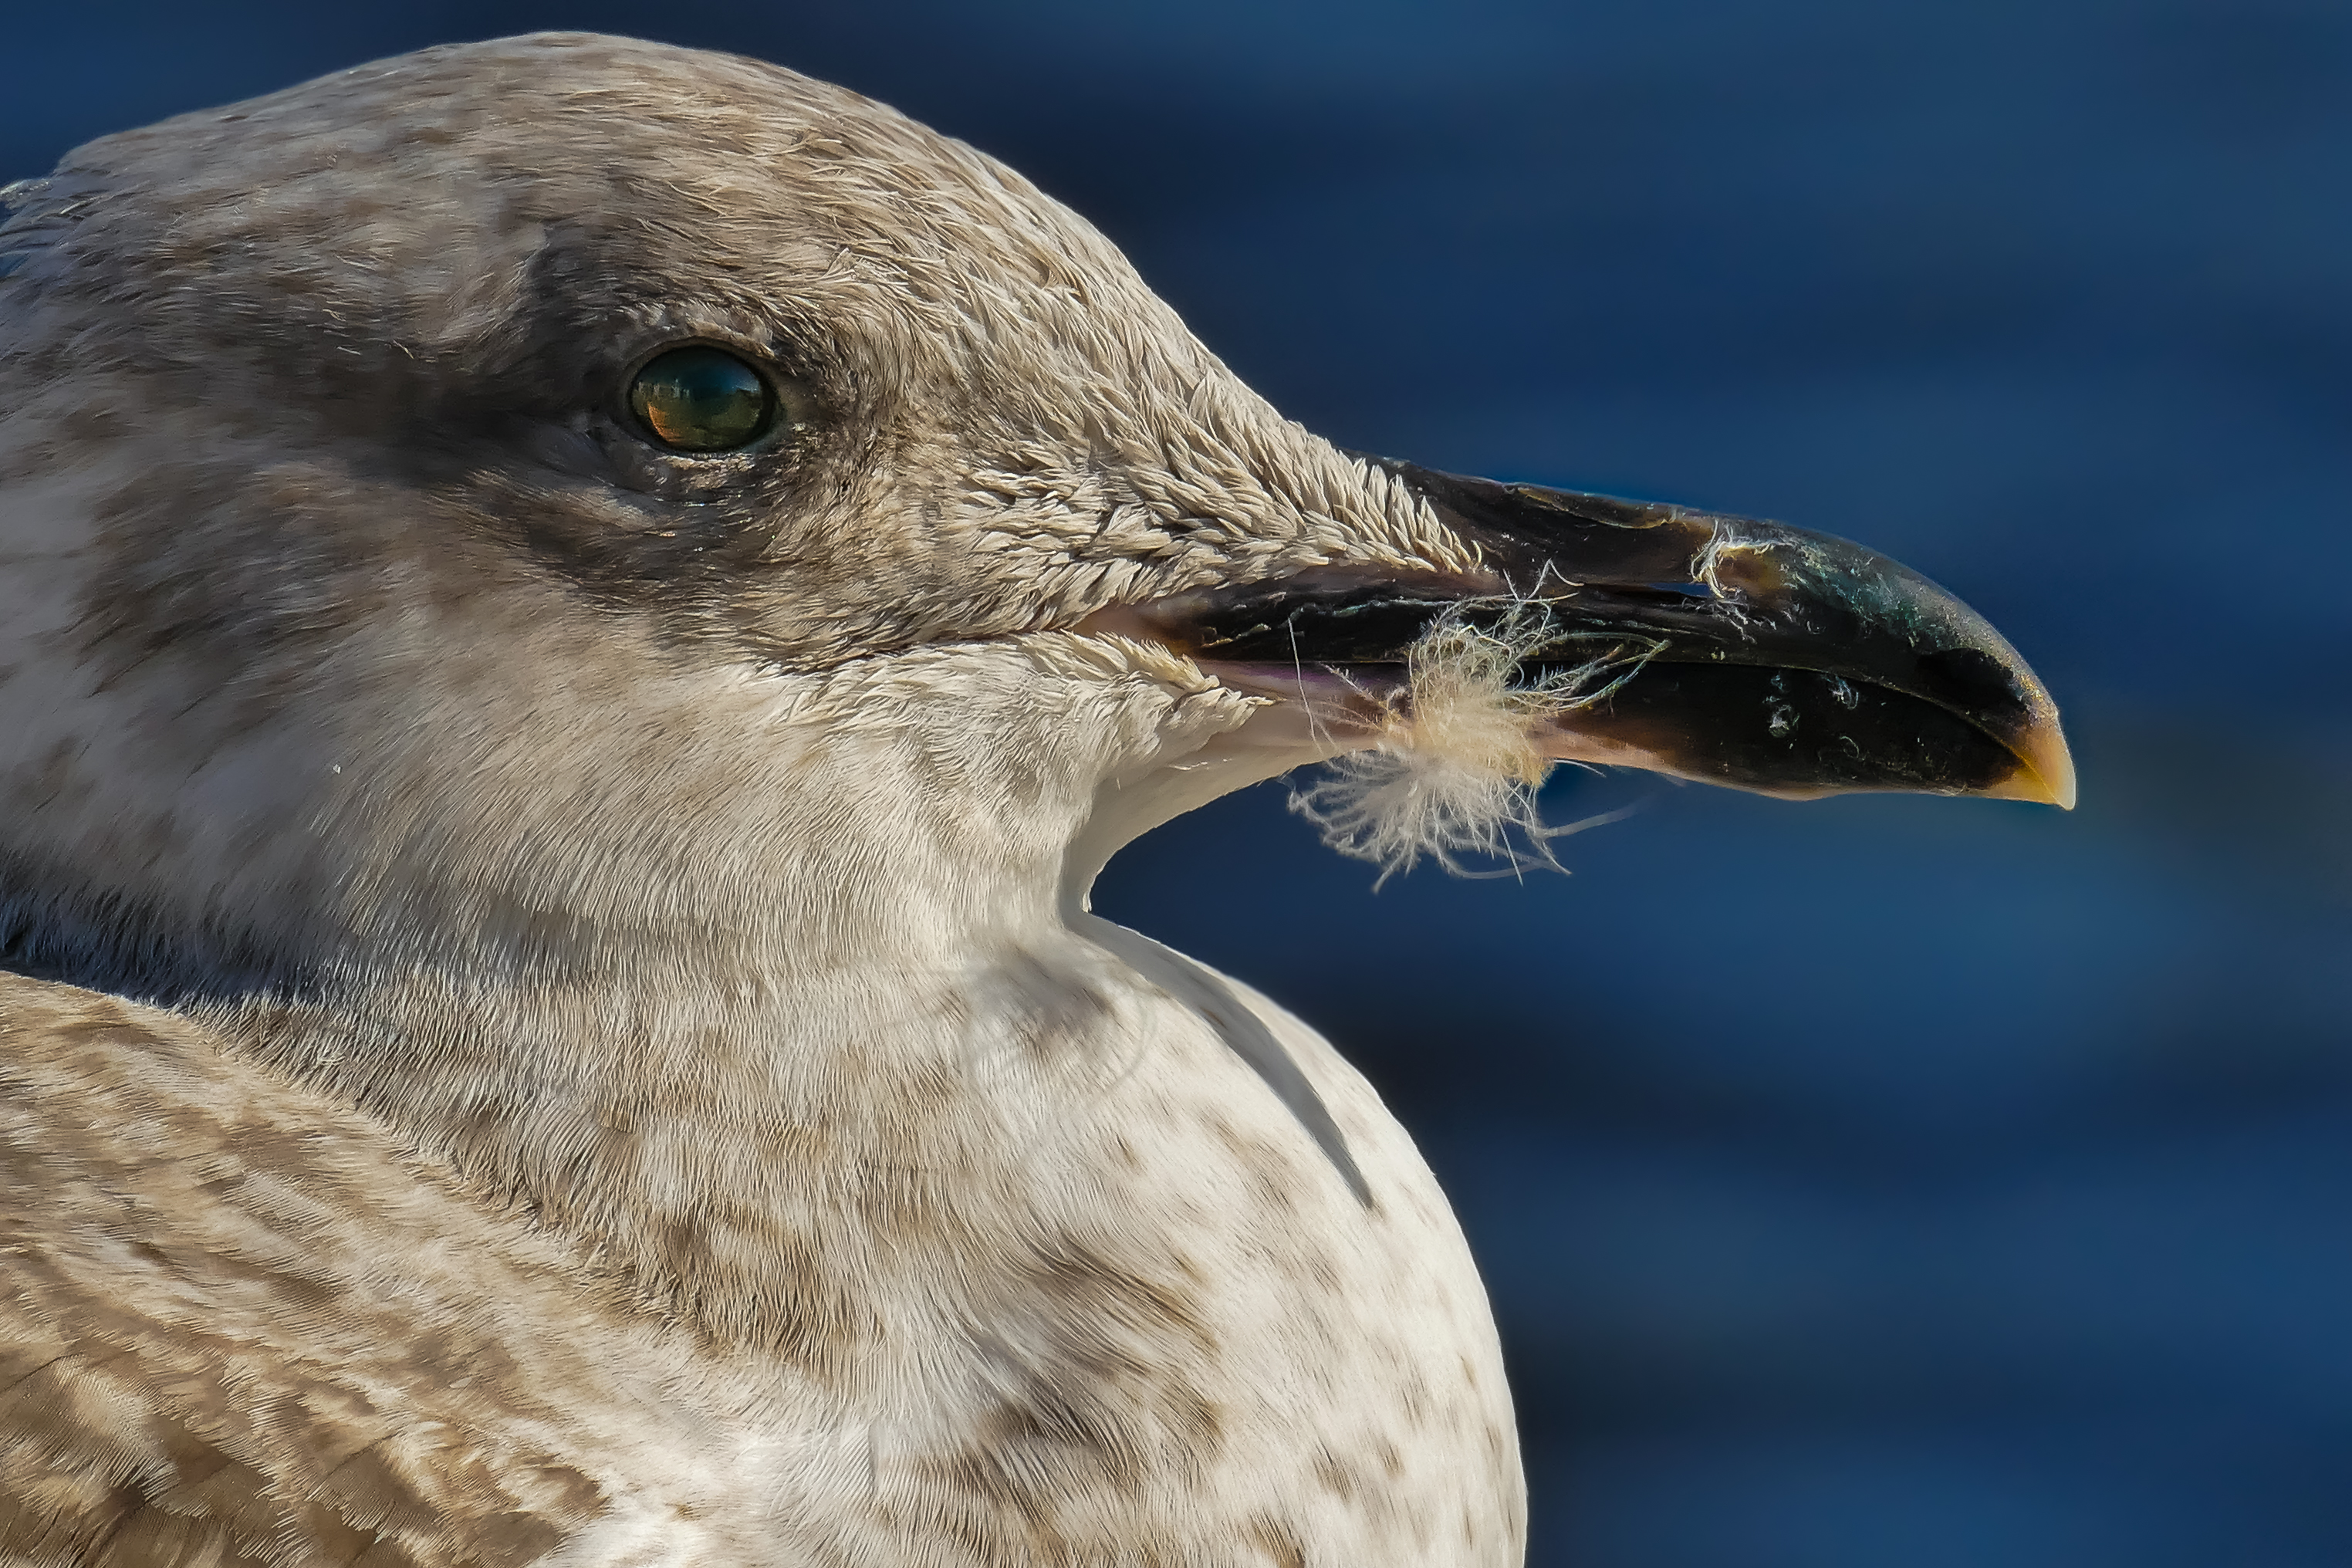
nature, bird, wing, seabird, seagull, wildlife, beak, fauna, close up, birds, aves, animals, vertebrate, naturaleza, lumixfz1000, fz1000, falcon, ggl1, xovesphoto, animales, panasoniclumixfz1000